Blue Exorcist season 1

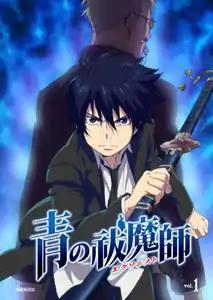
First home media volume cover for the season

"Blue Exorcist" is an anime television series based on the manga series of the same name by Kazue Kato. The first season is directed by Tensai Okamura and produced by A-1 Pictures. The season aired in Japan on MBS and TBS from April 17 to October 2, 2011. The series was originally scheduled to start airing on April 10, 2011, however due to the 2011 Tōhoku earthquake and tsunami, the series' initial broadcast was delayed by a week. The episodes were simulcast with English subtitles online via Hulu, Anime News Network, and Crunchyroll, starting on April 20, 2011. Aniplex of America released "Blue Exorcist" on DVD in four sets, starting with the first DVD on October 18, 2011.